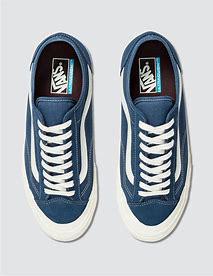
Brand: Vans
Model: Style 36 Decon Sf